Huntsville Hospital System

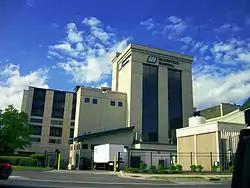
The main building of Huntsville Hospital

The Huntsville Hospital Health System (also known as Huntsville Hospital) is a public, not-for-profit hospital organization consisting of several sites and buildings, originating in the downtown area of Huntsville, Alabama. The Huntsville Hospital Health System has evolved and now either owns or works with several other hospitals in Alabama. It has around 13,000 employees, 2,000 nurses and 650 physicians.